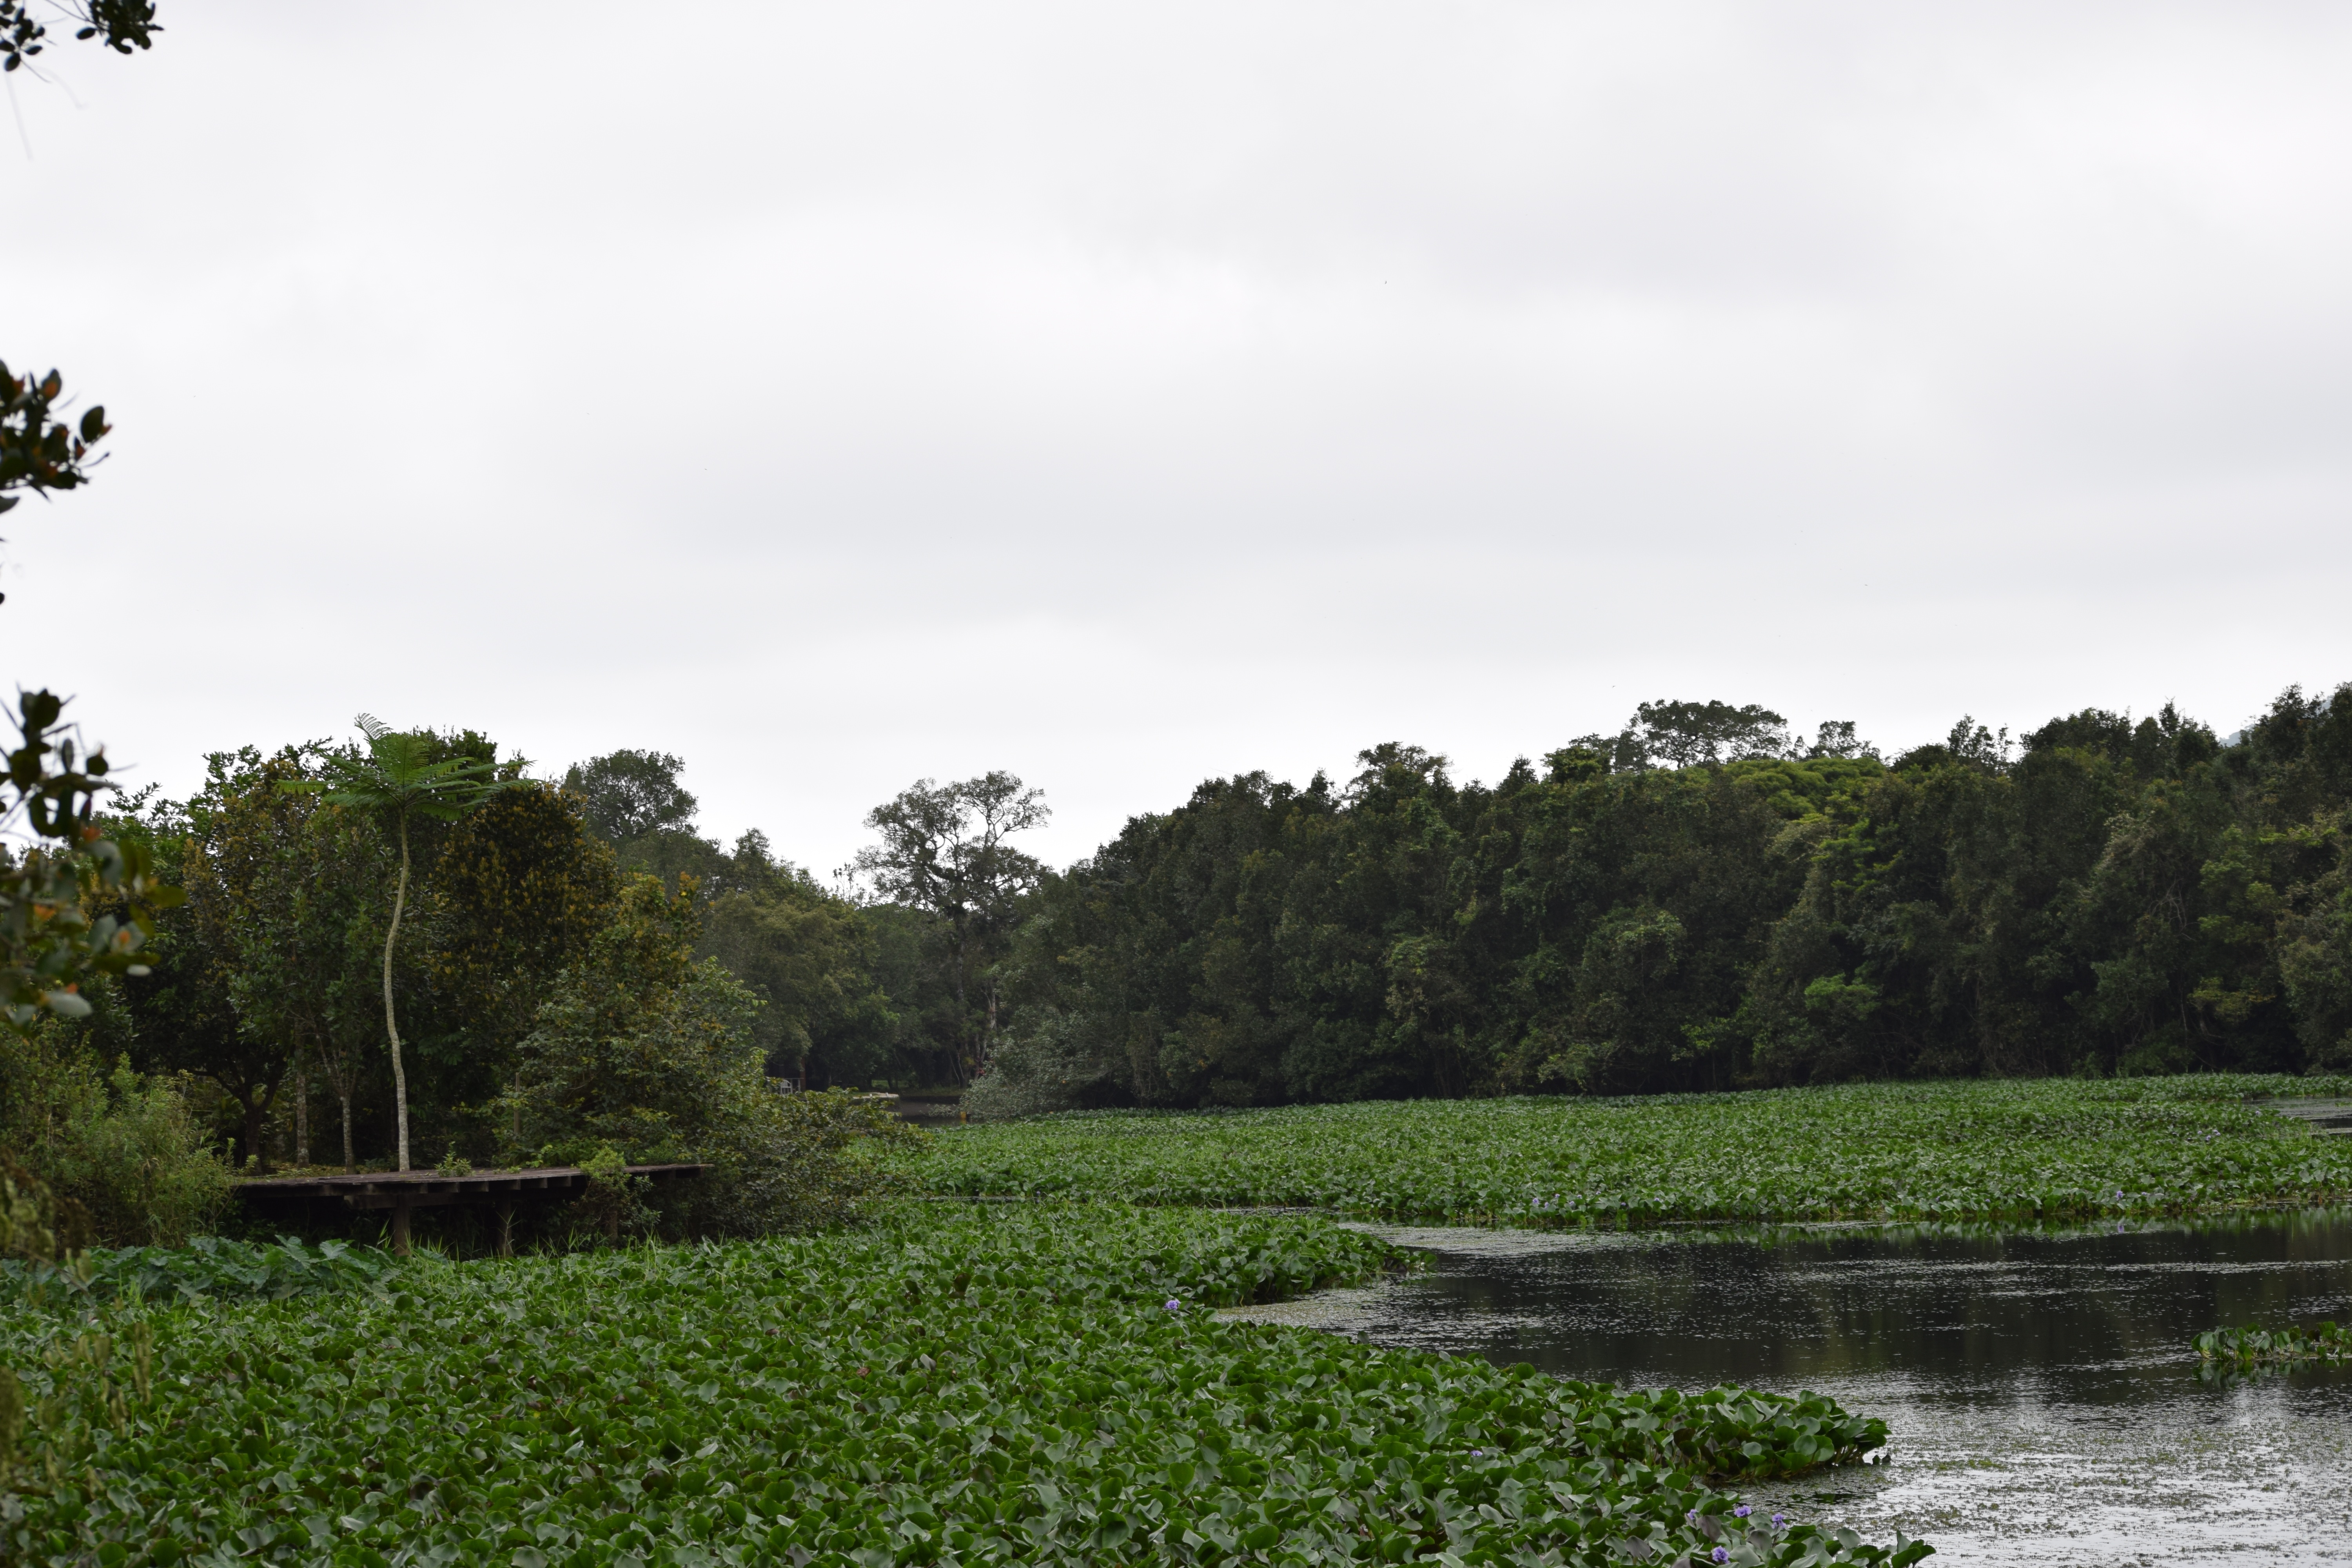
tree, water, nature, forest, grass, field, meadow, hill, flower, lake, green, trees, fields, wetland, rio, habitat, ecosystem, rural area, end week